2007 Emirates Cup

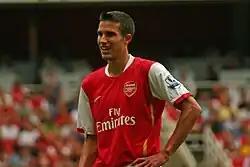
Robin van Persie scored Arsenal's winning goal against Inter Milan.

The hosts Arsenal played Paris Saint-Germain in the later game. Although the visitors dominated play in the first 45 minutes, they went behind at the cusp of half-time, when Arsenal midfielder Mathieu Flamini scored. He collected the ball from Nicklas Bendtner and his first-time shot went in off the post. Wenger tweaked his team's formation after the break from their customary 4–4–2 to 4–4–1–1 and made five changes to his team. He positioned right-back Emmanuel Eboué as a midfielder, and Alexander Hleb behind Bendtner. Arsenal's performance improved in the second half and they doubled their lead through Bendtner in the 70th minute. Goalkeeper Manuel Almunia immediately denied Pauleta with a stretching save at the far post, but could not prevent Péguy Luyindula from scoring. Arsenal held on to win by two goals.